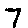
Label: 7